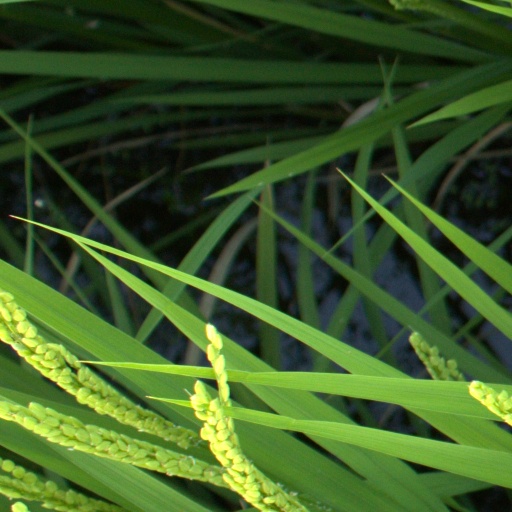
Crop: rice